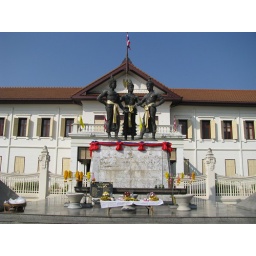
Een mooi monument van drie koningen in Chiang Mai, Thailand.